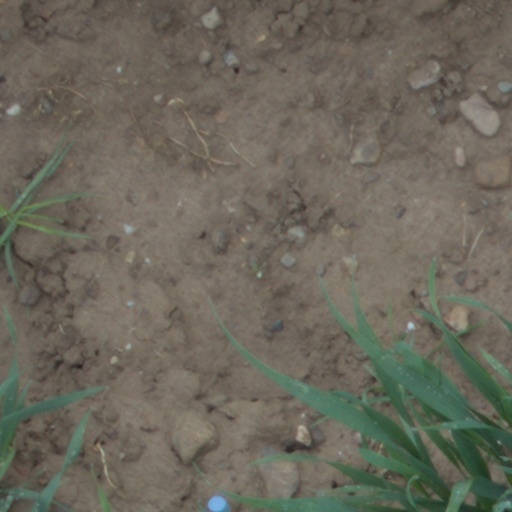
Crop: wheat